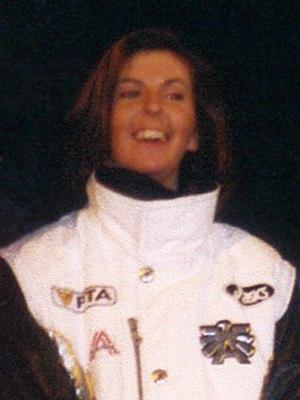
Anita Wachter, née le 12 février 1967 à Bartholomäberg, est une ancienne skieuse alpine autrichienne. Elle est la compagne de Rainer Salzgeber.